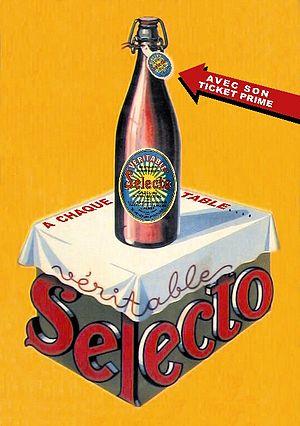
La cuisine algérienne se caractérise par une richesse tirée de la production terrestre et marine. C'est une cuisine méditerranéenne et nord-africaine ayant pour substrat la cuisine berbère. Elle offre une composante de mets variés selon les régions et selon les saisons, ce qui donne une palette culinaire très diversifiée. Cette cuisine qui fait appel à une multitude de produits, reste tout de même celle des légumes et céréales qui, depuis toujours, sont produites avec abondance dans le pays, autrefois appelé « grenier de Rome » puis « grenier de l'Europe ». De plus, le passé riche de l'Algérie a contribué à l'acheminement d'une abondance de mets originaires de différentes périodes et régions du monde. En effet, les conquêtes ou les déplacements démographiques vers le territoire algérien ont été l'un des principaux facteurs d'échanges entre les différents peuples. Parmi toutes les spécialités dont dispose l'Algérie, les plus fameuses sont le couscous, reconnu comme plat national, ainsi que les pâtisseries traditionnelles qualifiées de « pâtisseries orientales » dans les pays occidentaux.
Le Selecto est une boisson de la marque Hamoud Boualem. C'est un soda au caramel.
Hamoud Boualem, est une marque et une entreprise algérienne fabriquant diverses boissons, du sirop au soda. C'est une entreprise familiale, fondée en 1878 à Alger par Youssef Hamoud. Les boissons Hamoud Boualem sont consommées en Algérie, mais aussi en France, en Angleterre et au Canada.